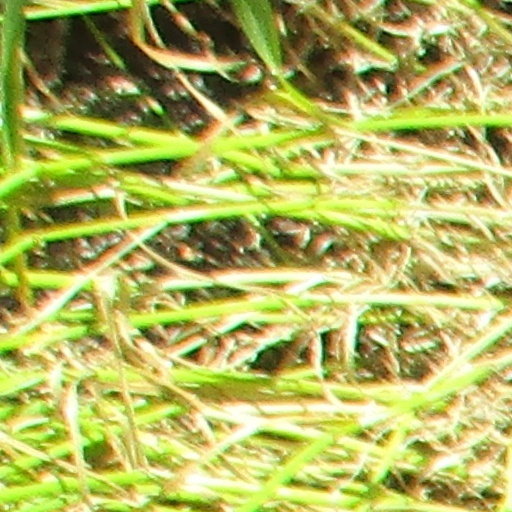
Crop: wheat